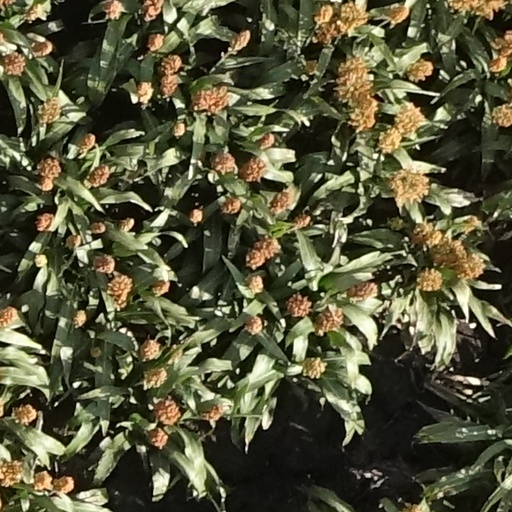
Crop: sorghum